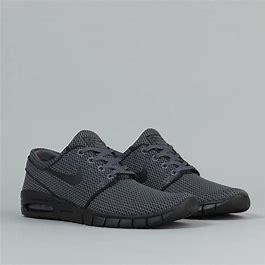
Brand: Nike
Model: SB Stefan Janoski Max